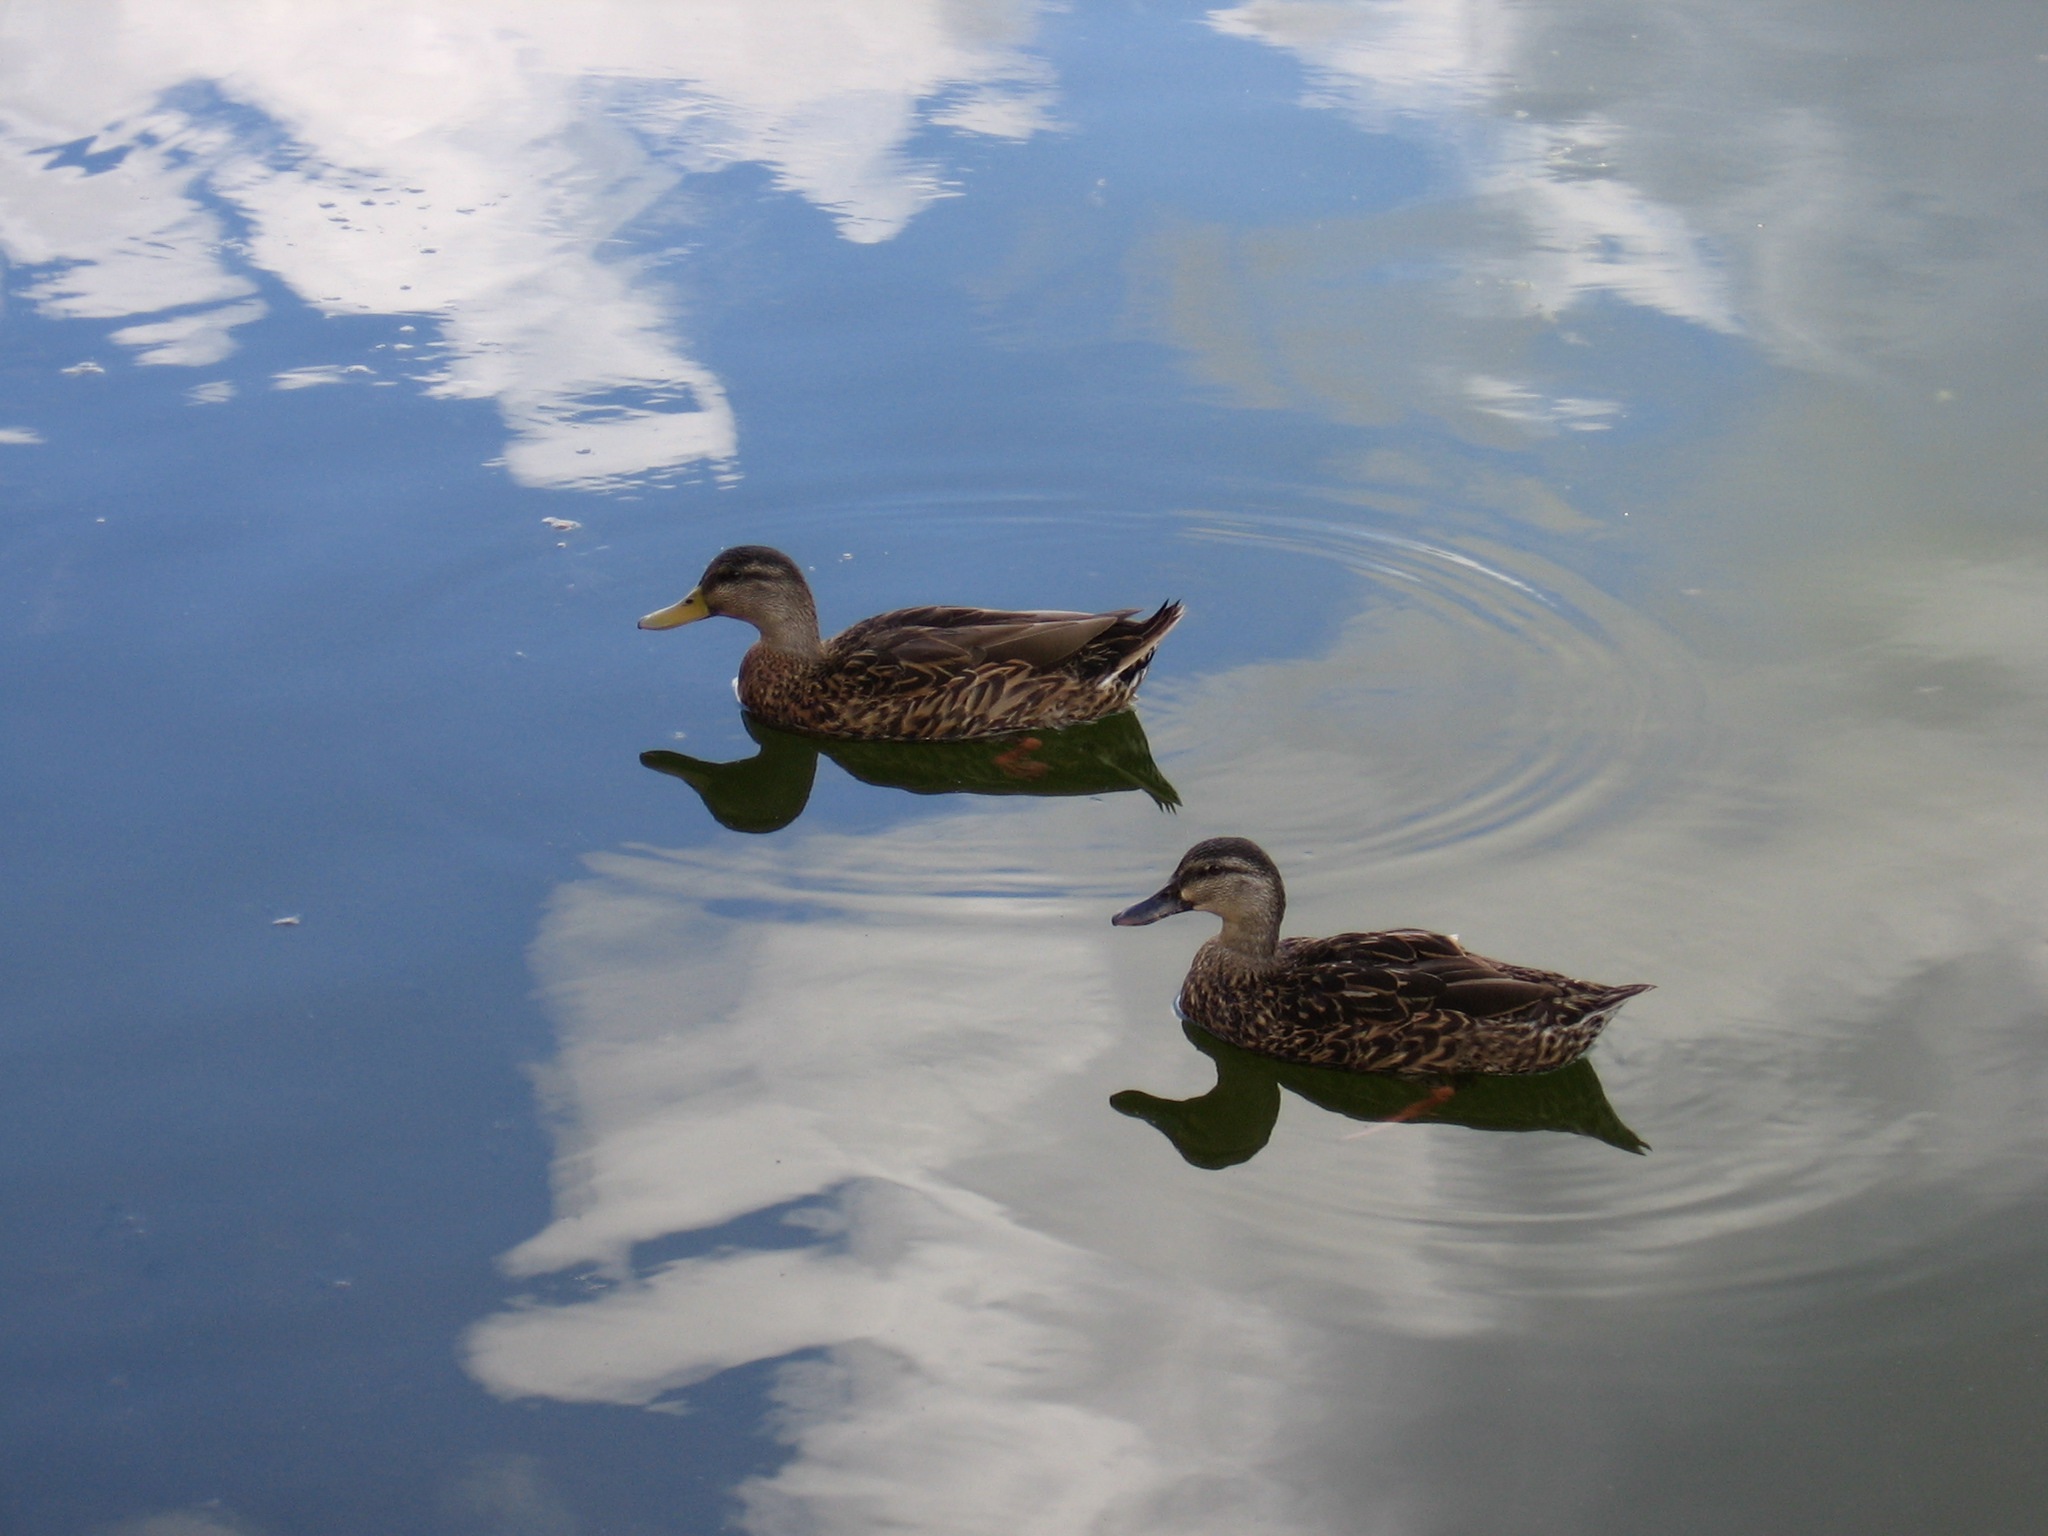
water, nature, bird, wing, wildlife, reflection, fauna, birds, clouds, duck, vertebrate, ducks, waterfowl, water bird, ducks geese and swans